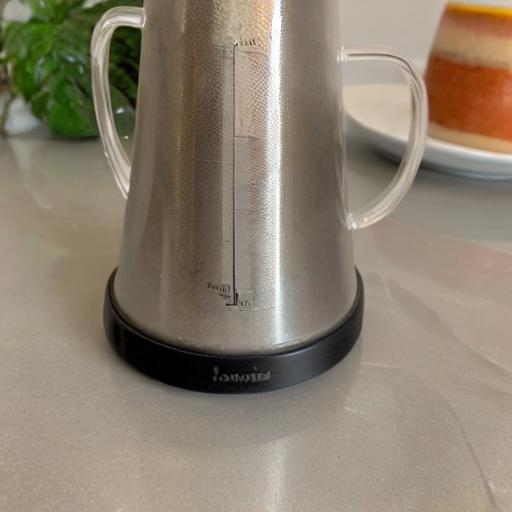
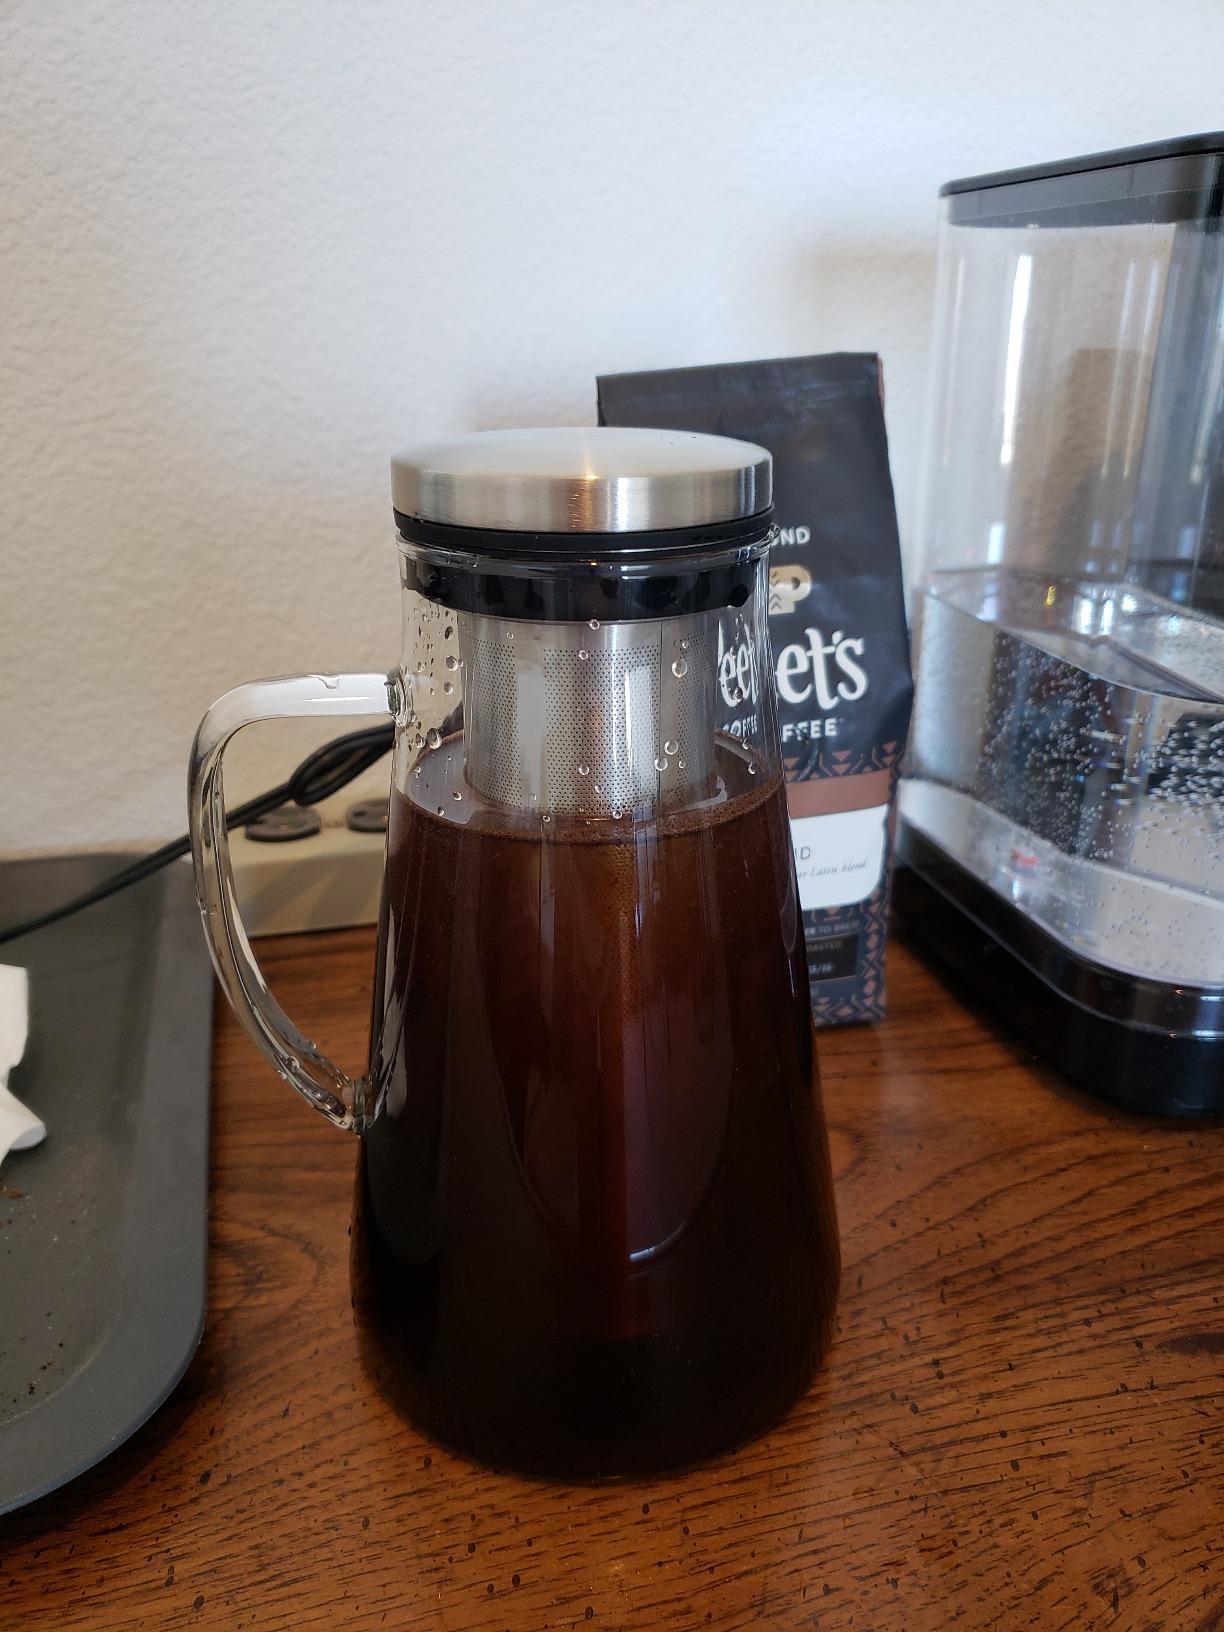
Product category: items_tea
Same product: no